André Marty

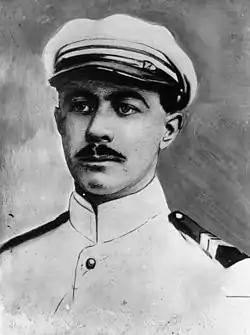
Marty in 1921

On 19 April 1919, the crews of the battleships "Jean Bart" (commander, capitaine de vaisseau du Couedic de Kerérant) and "France" (commanded by Vice-Admiral Jean-Françoise-Charles Amet) mutinied. Although their sympathies lay with the Reds and not with the Whites, the crews' primary grievances were: (i) the slow rate of their demobilisation (following the end of World War I) and (ii) the small quantity and atrocious quality of the rations. The French government acceded to the mutineers' demands but pursued the ringleaders. (Amongst these was Charles Tillon, with whom Marty was to have a life-long association.) With the passage of time, Marty's precise role is unclear. He was nevertheless duly arrested, tried, and sentenced to twenty years imprisonment at hard labour by a court-martial held in Constantinople in July 1919.